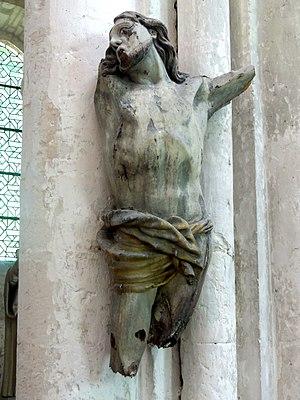
Chœur, Christ mutilé du XVIIIe siècle.
L’abbaye Saint-Germer-de-Fly est une ancienne abbaye de bénédictins située dans les Hauts-de-France, dans le département de l'Oise, sur la commune de Saint-Germer-de-Fly. Fondée dans les années 630 par saint Germer, son premier abbé, elle est ravagée par les Vikings au siècle suivant et délaissée par les moines. Relevée par Anségise de Fontenelle au début du IXᵉ siècle, elle est cependant de nouveau détruite par les Normands en 851, et reste cette fois-ci abandonnée pendant près de deux siècles. En 1036 seulement, Drogon, évêque de Beauvais, prend enfin l'initiative de réédifier l'abbaye. Elle développe une grande prospérité, qui s'accroît encore après le retour d'une partie des reliques du saint fondateur en 1132. Grâce à l'afflux des dons, la construction d'une nouvelle église abbatiale peut alors commencer. Cette vaste et fière abbatiale édifiée entre 1135 et 1206 environ, et sa chapelle de la Vierge, sont aujourd'hui les principaux témoignages de la puissante abbaye du Moyen Âge, dont la vie monastique s'éteint avec la Révolution française en 1790. L'abbatiale est devenue l'église paroissiale de l'actuel village de Saint-Germer-de-Fly.